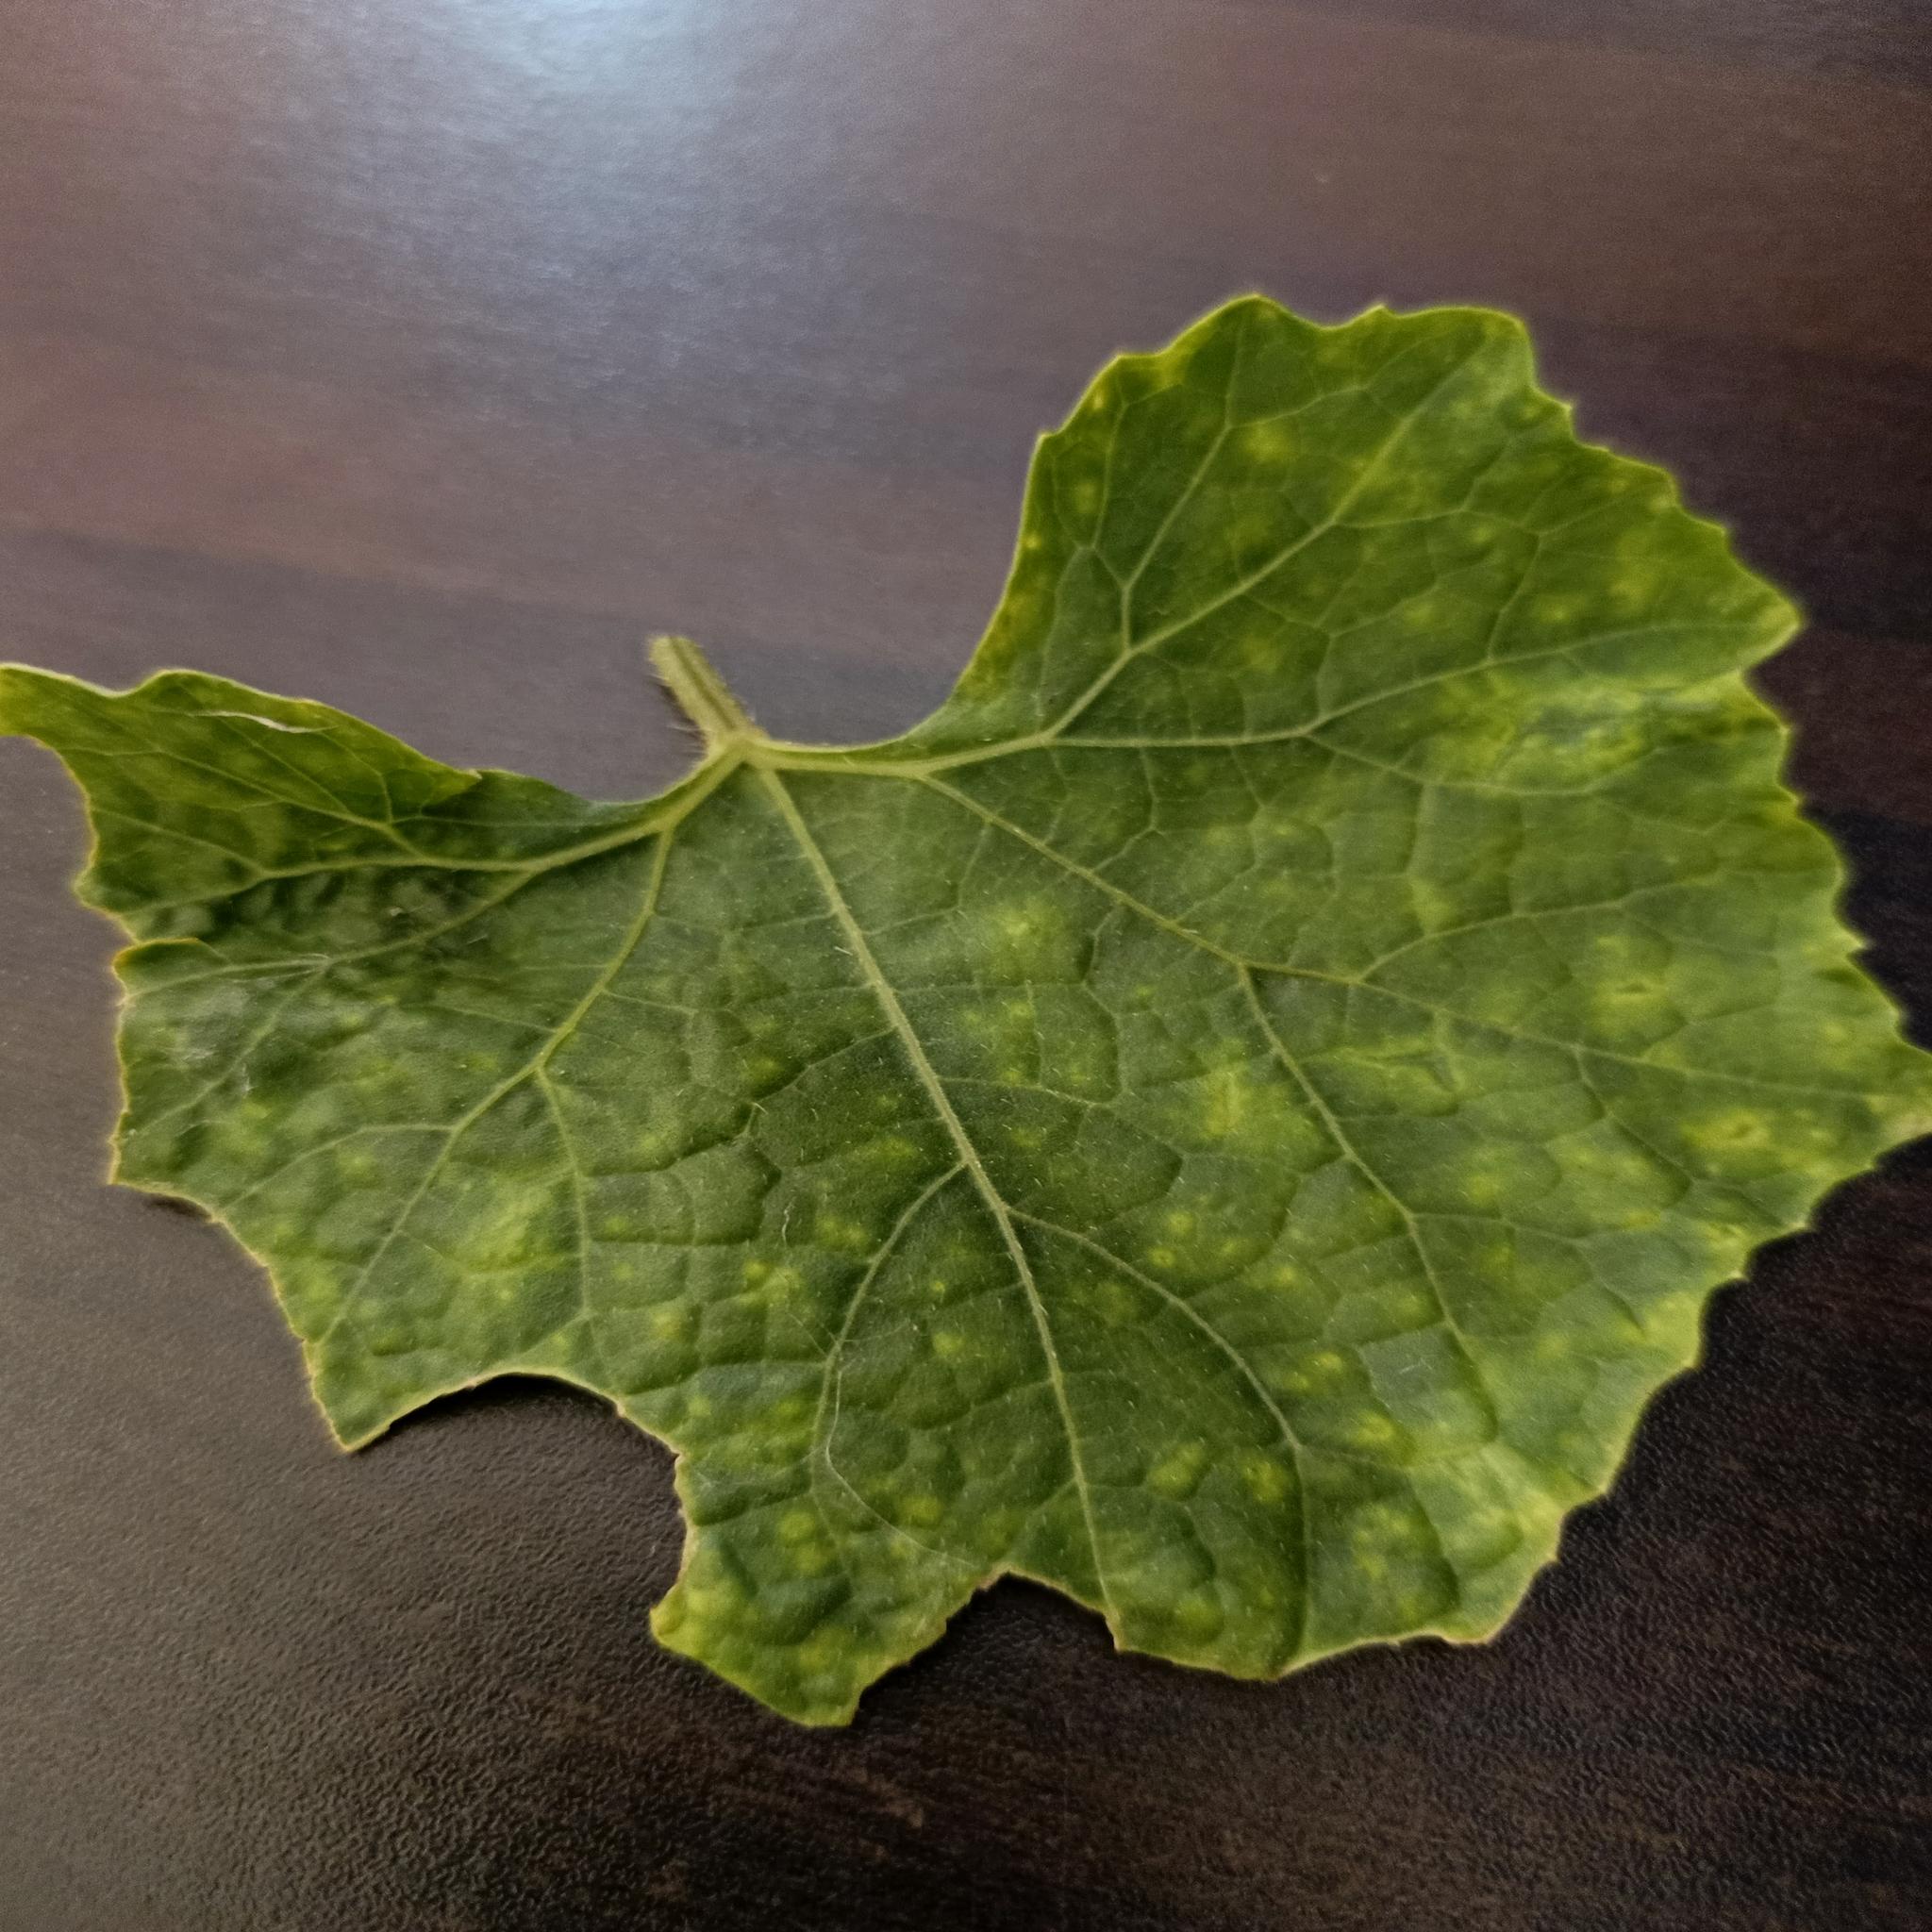
Label: Downy mildew